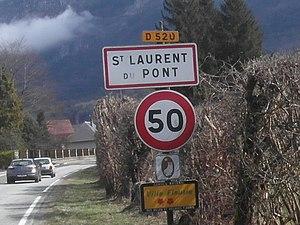
Entrée sud de la commune de Saint-Laurent du Pont
Saint-Laurent-du-Pont est une commune française située, géographiquement dans le massif de la Chartreuse, administrativement dans le département de l'Isère, en région Auvergne-Rhône-Alpes et, autrefois rattachée à l'ancienne province du Dauphiné.